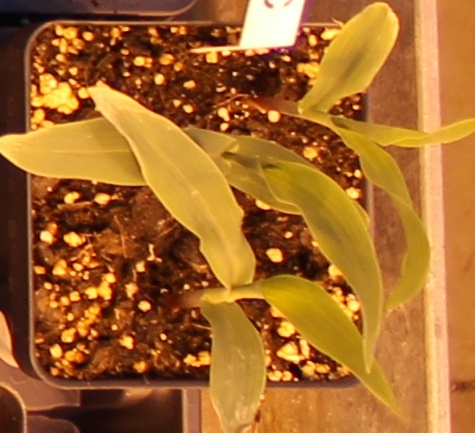
Label: Corn